Inky Awards

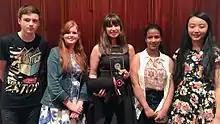

The Inky Awards recognise high-quality young adult literature, with the longlist and shortlist selected by young adults, and the winners voted for online by the teen readers of the Inside a Dog website. There are two awards: the Gold Inky Award for an Australian young adult title, and the Silver Inky Award for an international (non-Australian) young adult title.